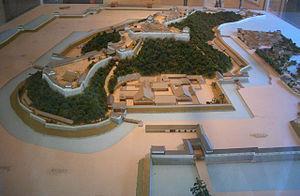
Le château de Hikone est le plus fameux site historique de Hikone, préfecture de Shiga au Japon. Ce château de l'époque d'Edo trouve son origine en 1603 quand Ii Naokatsu, fils de l'ancien daimyo Ii Naomasa, en ordonne la construction. C'est un des trésors nationaux du Japon.